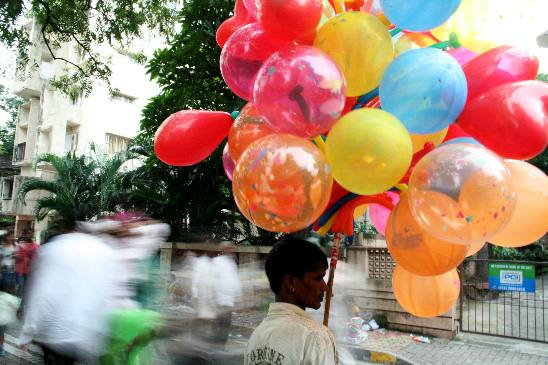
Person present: Yes